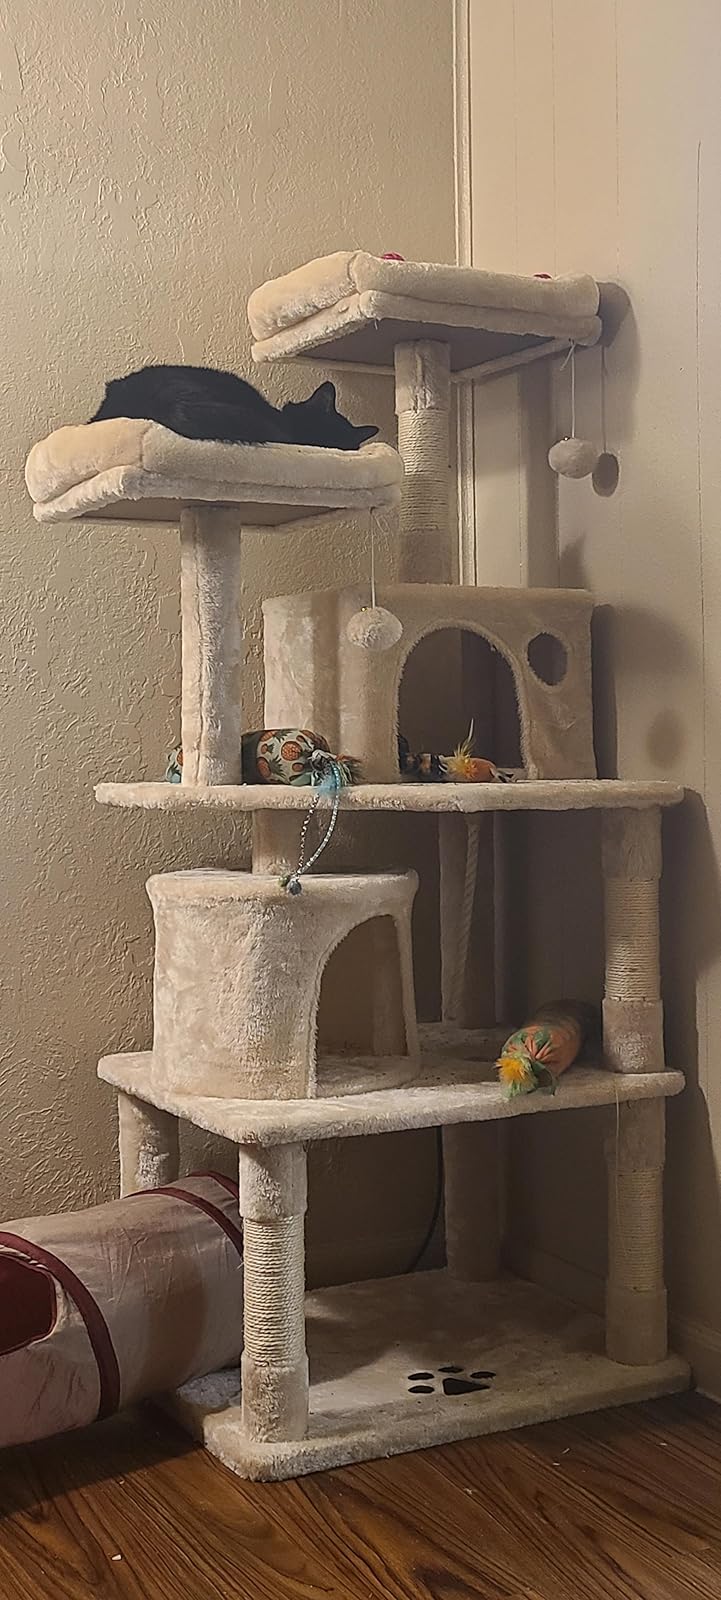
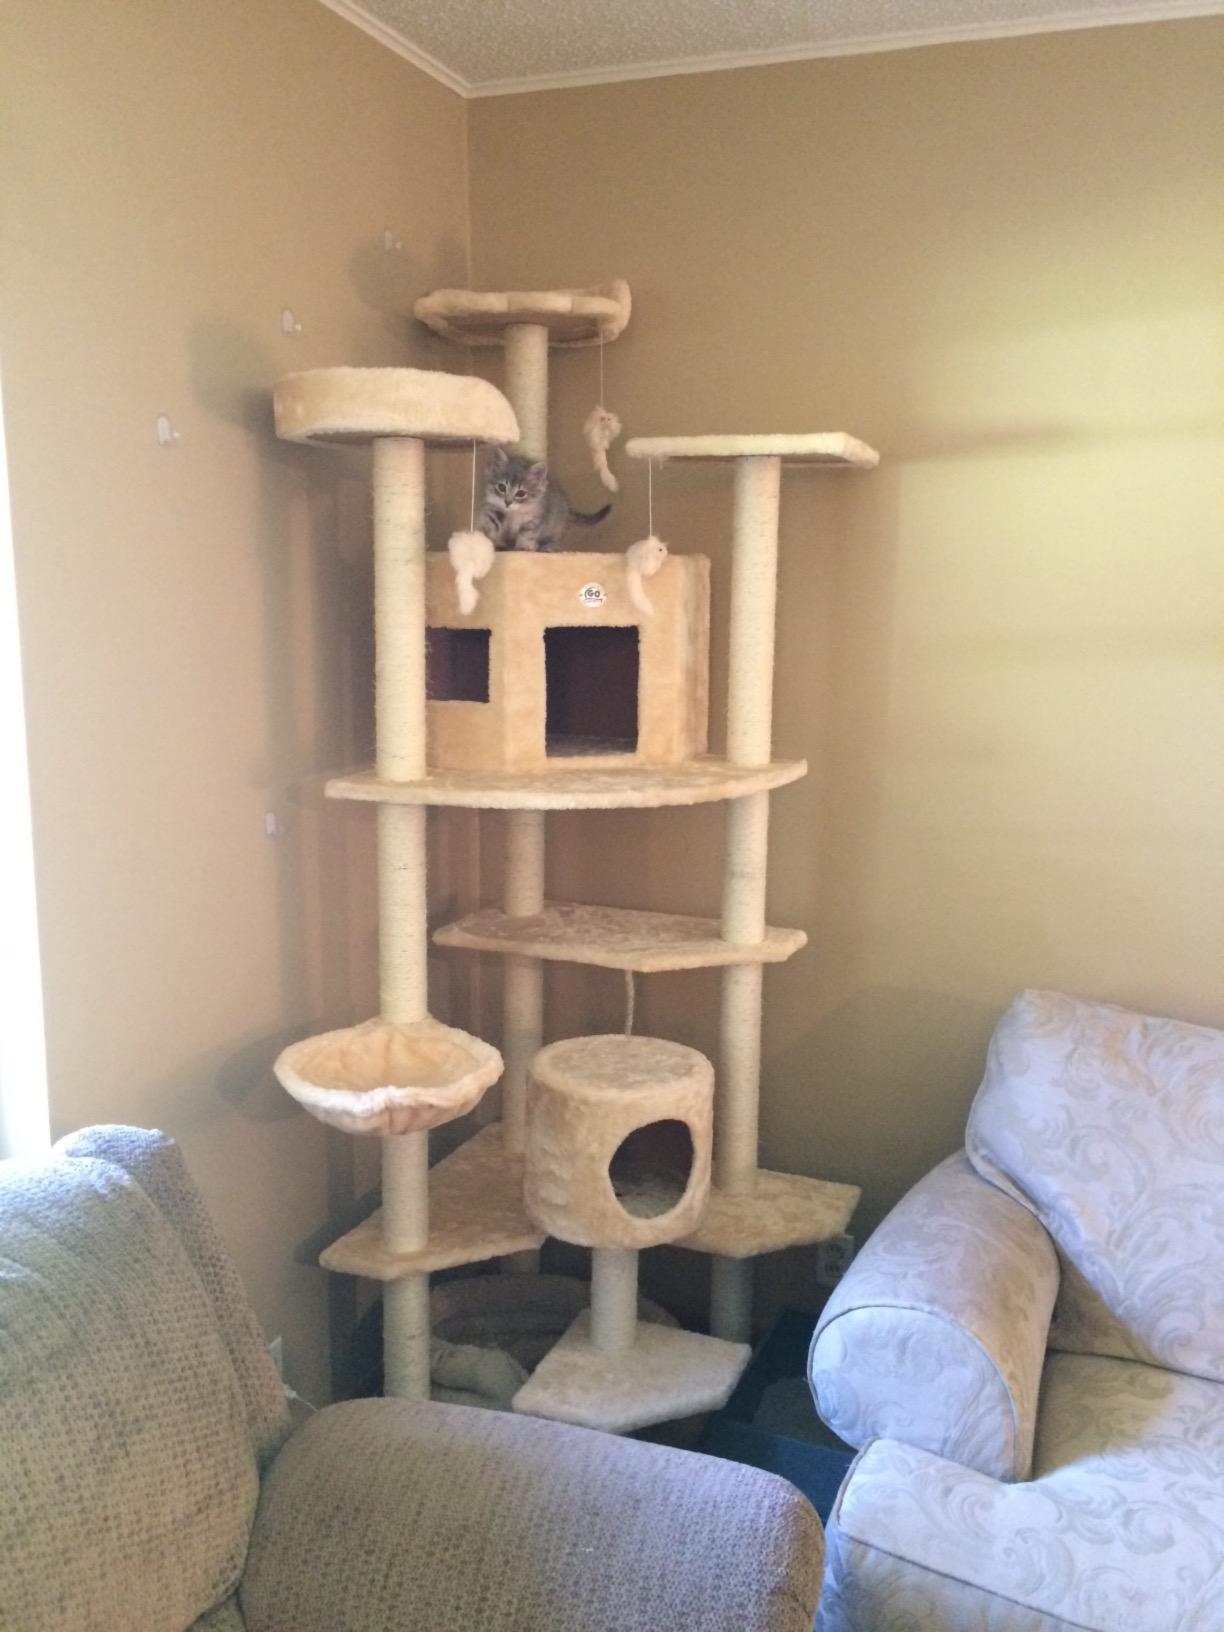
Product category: items_cat tree
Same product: no